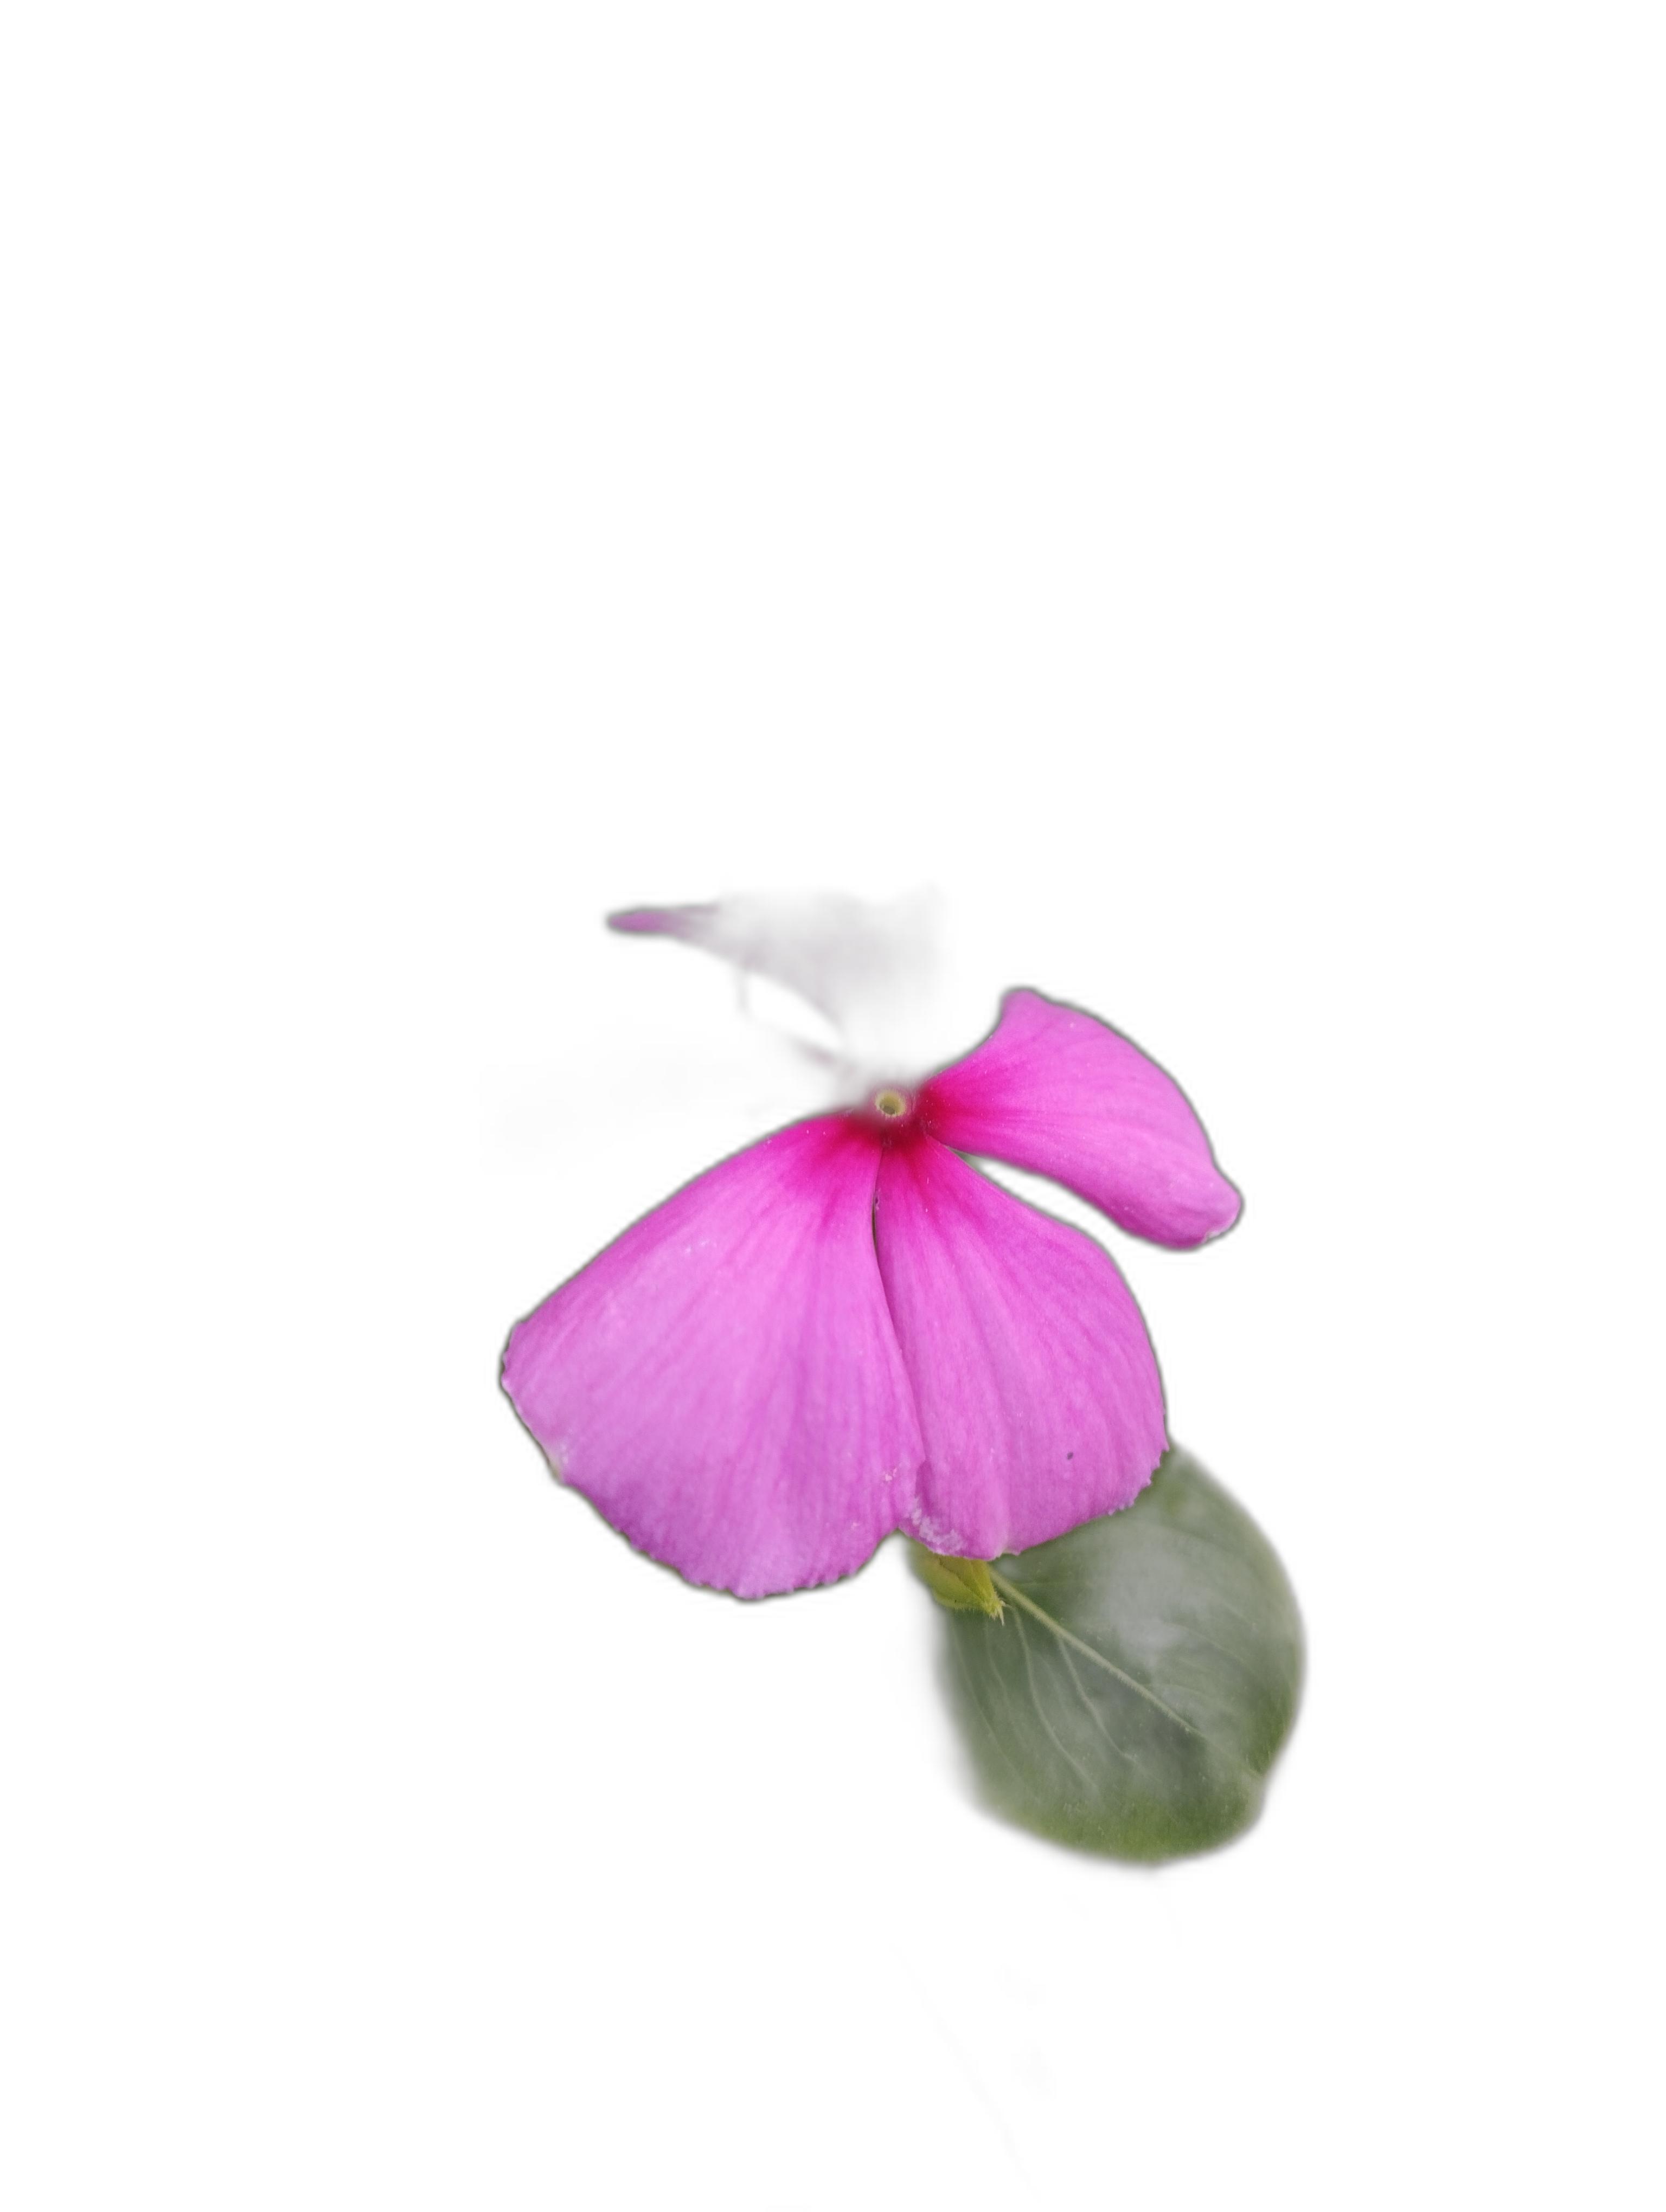
Label: Madagascar periwinkle